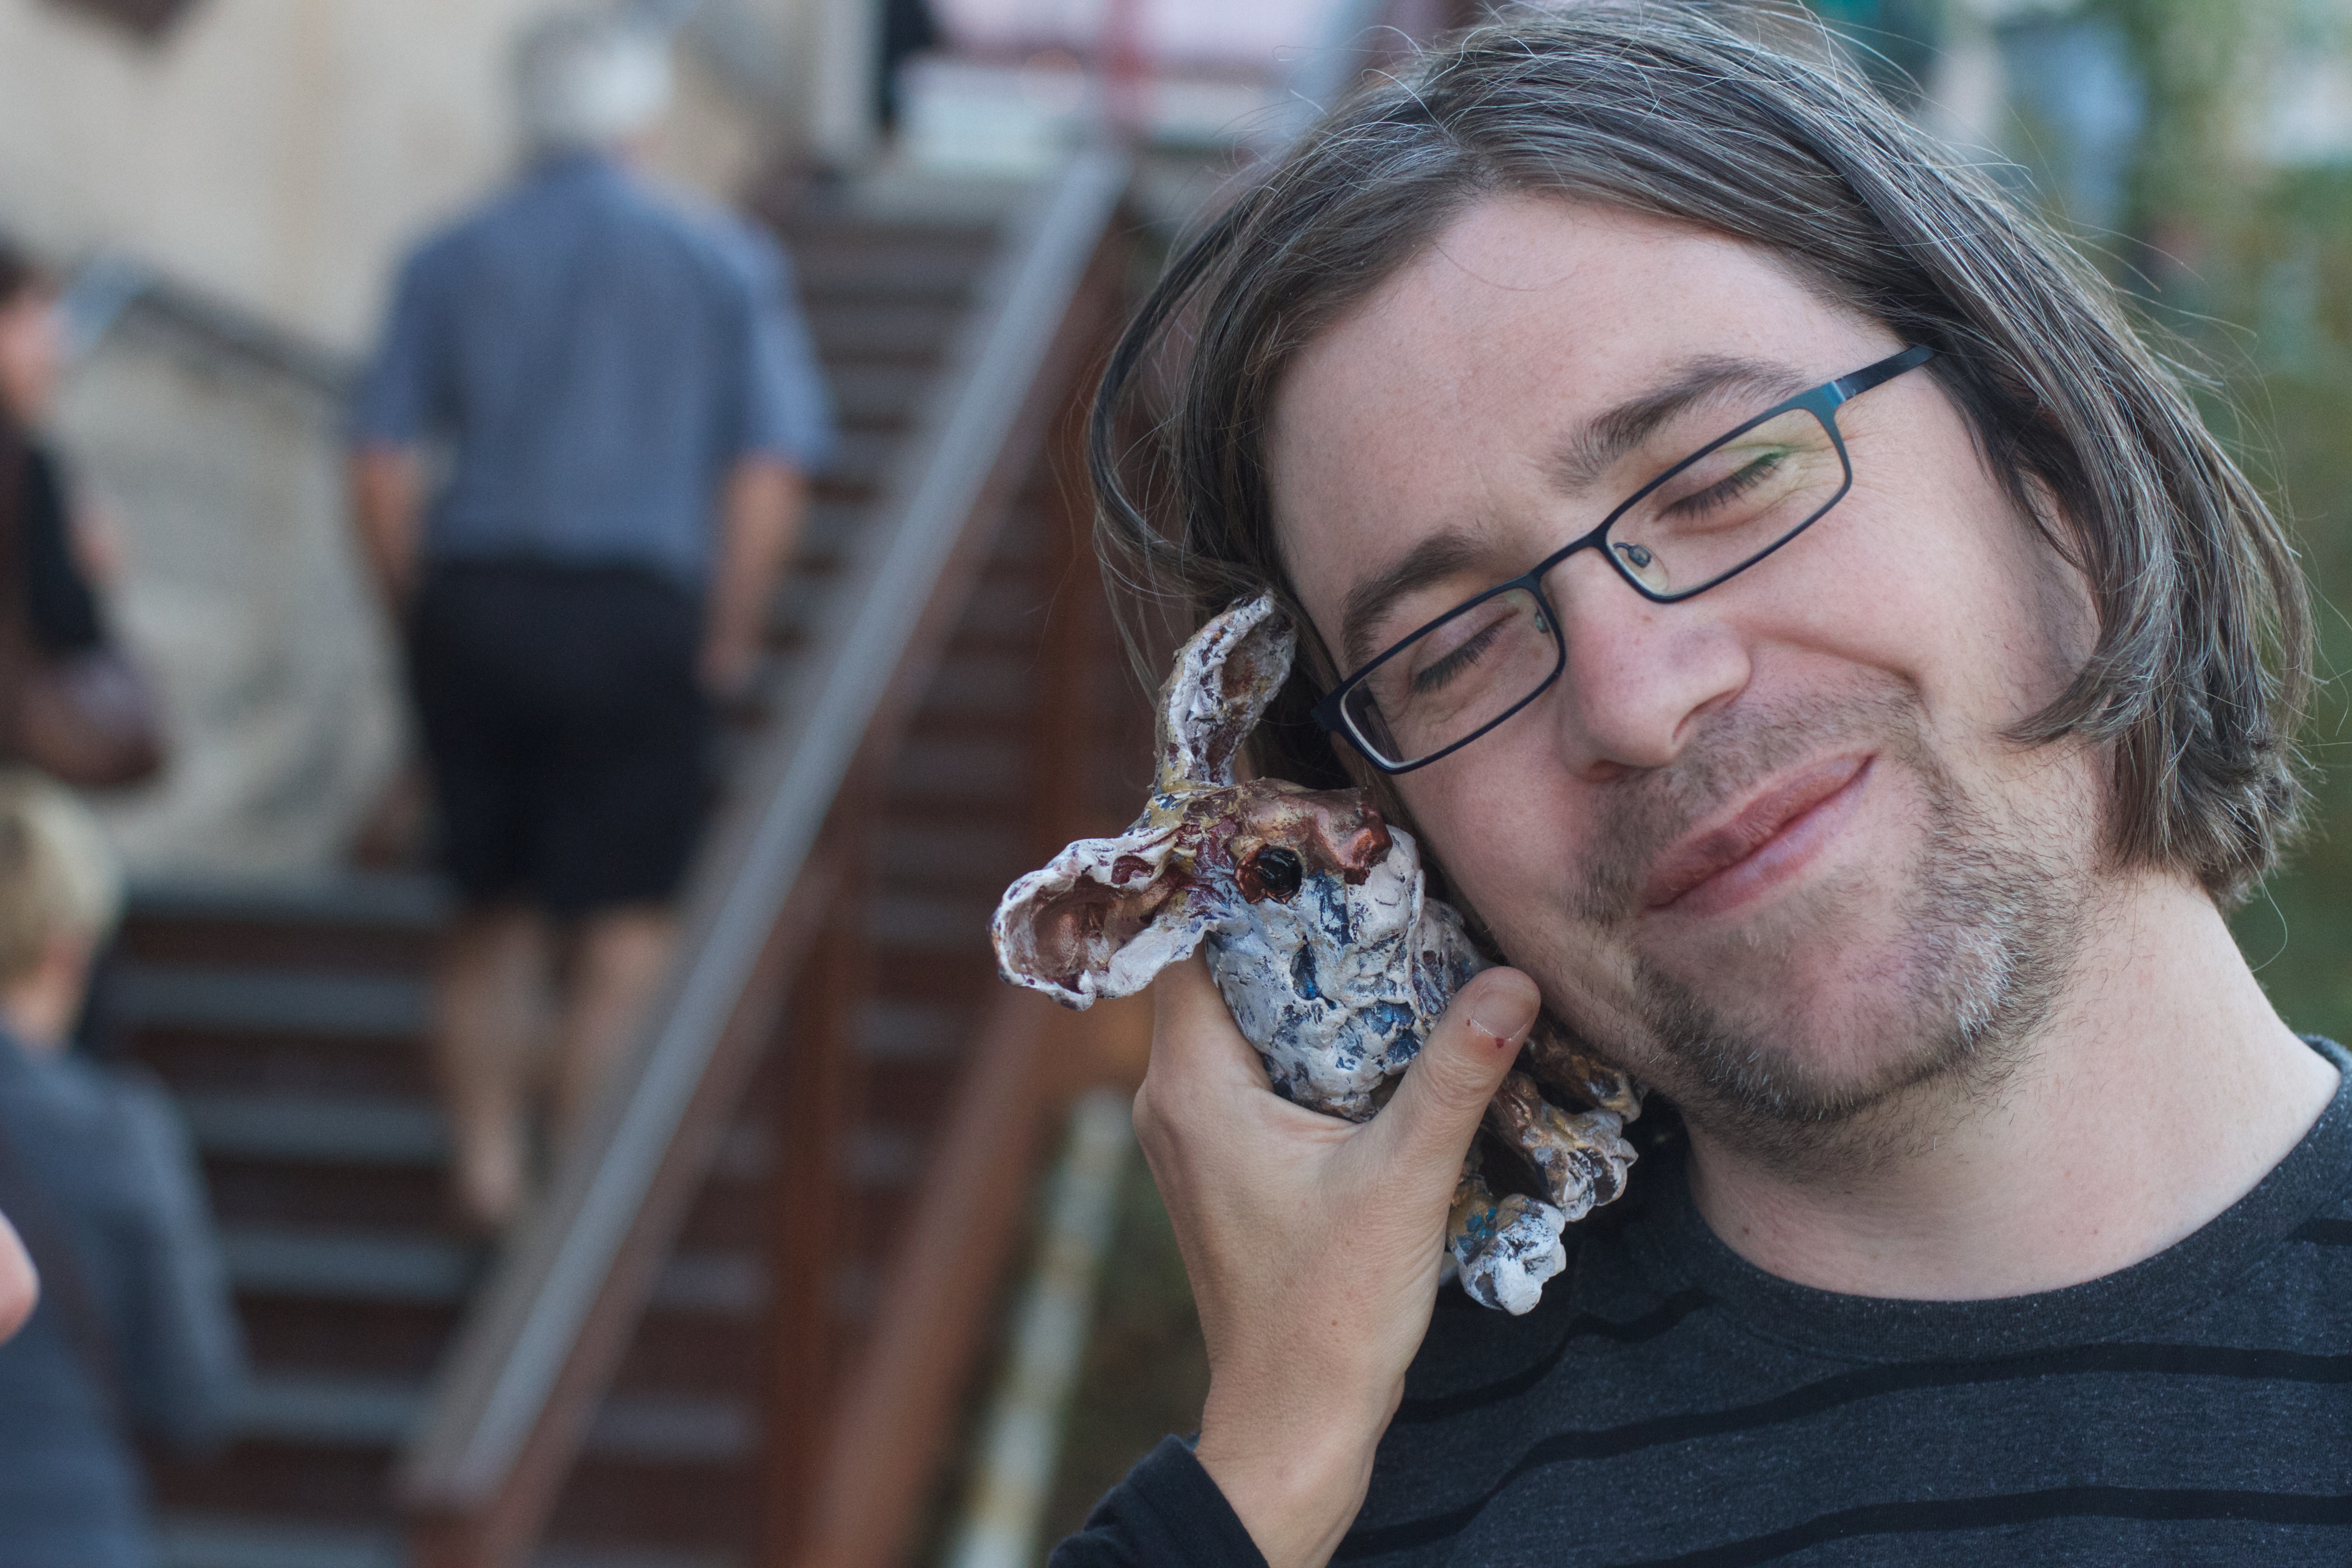
man, person, people, portrait, spring, blue, cool image, glasses, vision care